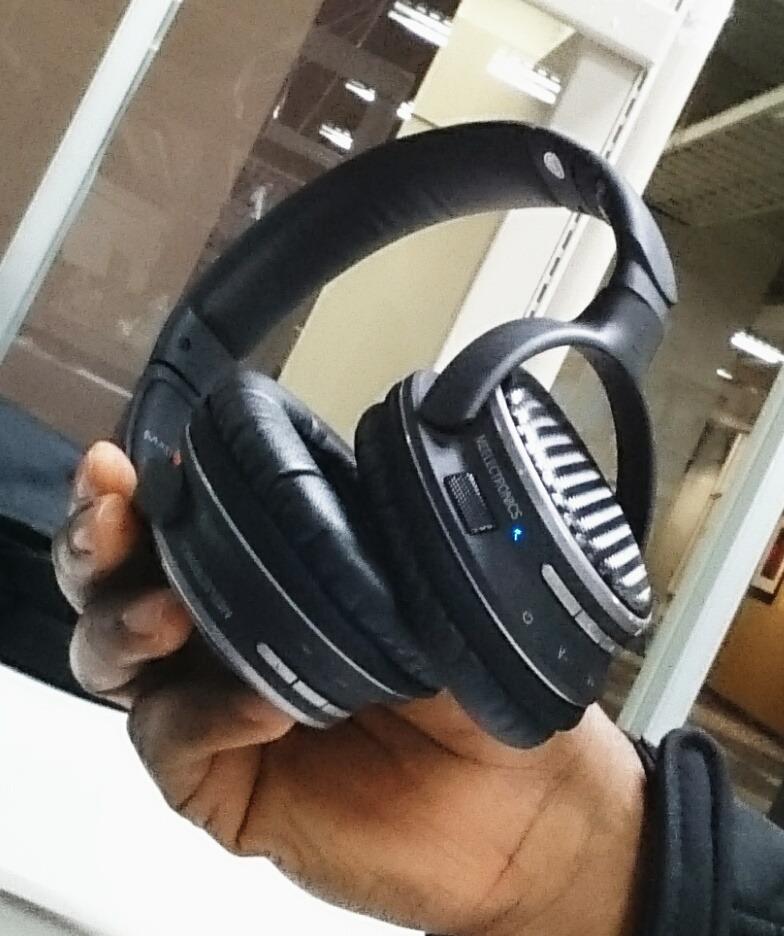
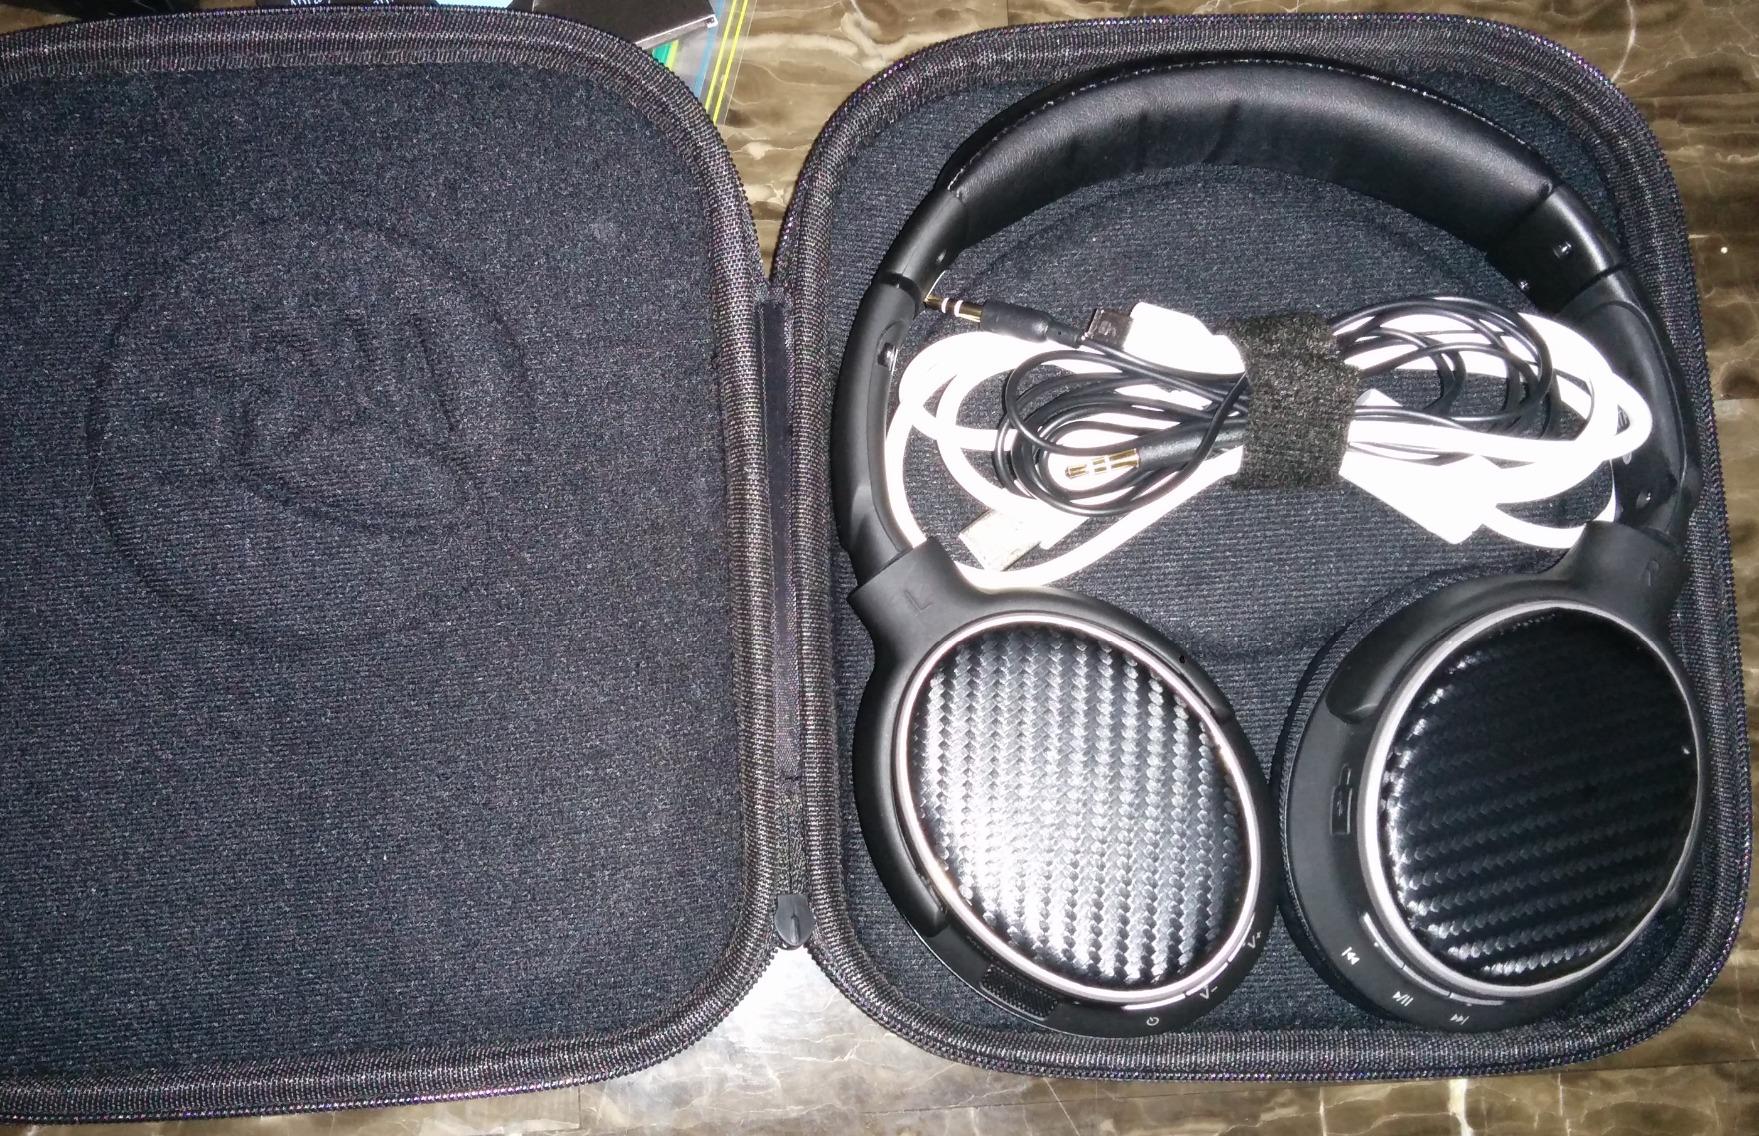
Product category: headphones
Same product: yes